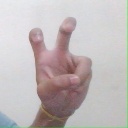
अक्षर: ई